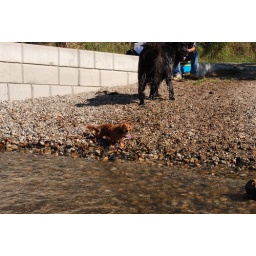
At the dog beach in Kelowna.